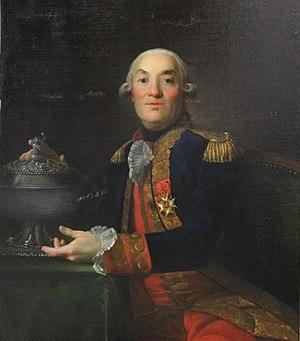
Pléville Le Pelley
Georges-René Le Pelley de Pléville, dit « le Corsaire à la jambe de bois », surnommé après la Révolution Pléville Le Pelley, né à Granville le 18 juin 1726 et mort à Paris le 2 octobre 1805, est un officier de marine, aristocrate et homme politique français des XVIIIᵉ et XIXᵉ siècles. Il est gouverneur du port de Marseille, vice-amiral, ministre de la Marine et des Colonies du 18 août 1797 au 28 avril 1798, sénateur, chevalier de l'ordre royal et militaire de Saint-Louis et de l'ordre de Cincinnatus ; il est l'un des premiers grands officiers de l'ordre national de la Légion d'honneur.